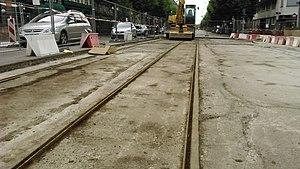
Rails de l'ancien tramway de Strasbourg sur le Pont des Vosges mis à jour au cours d'un chantier en juillet 2014
Le tramway de Strasbourg est un mode de transport en commun ayant fonctionné à Strasbourg jusqu'en 1960.